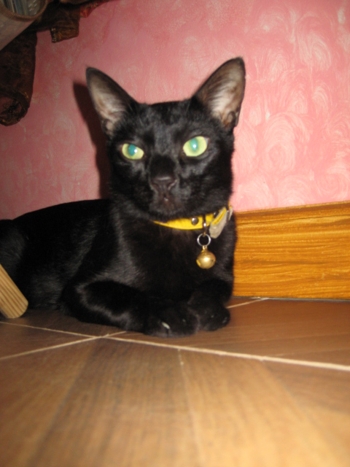
Animal: cat
Breed: bombay